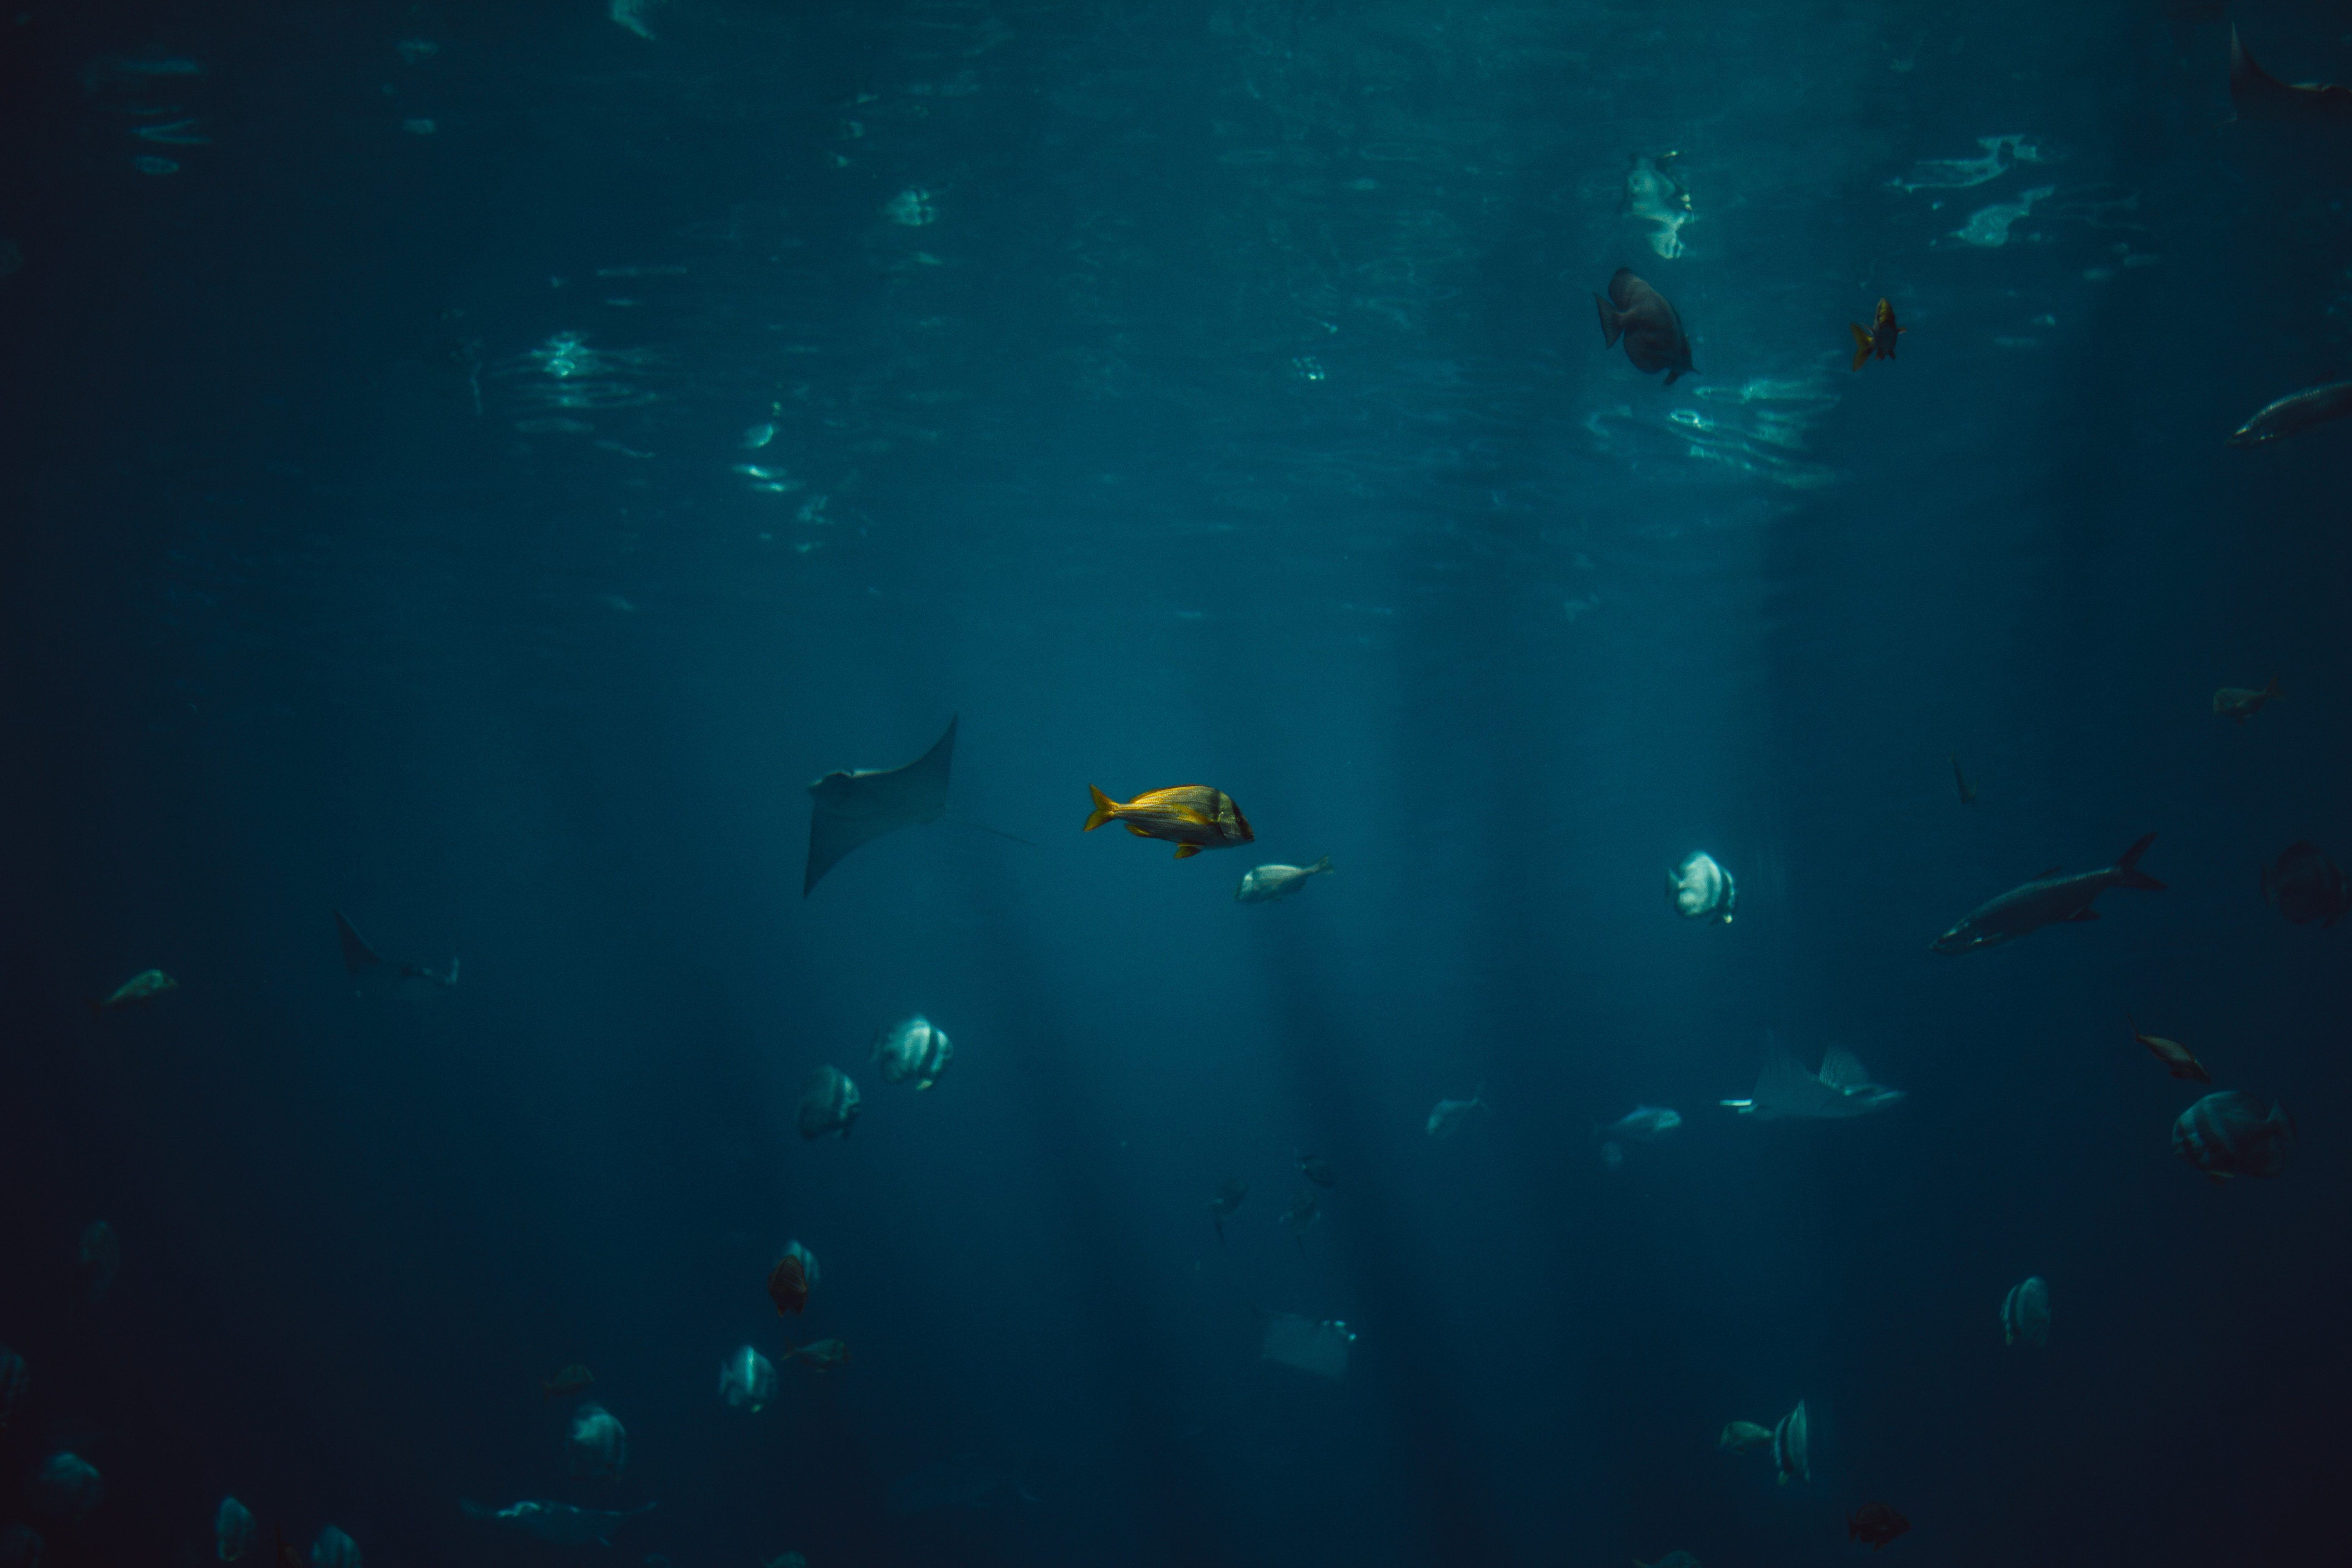
ocean, diving, underwater, swim, biology, blue, fish, swimming, reef, water sport, marine biology